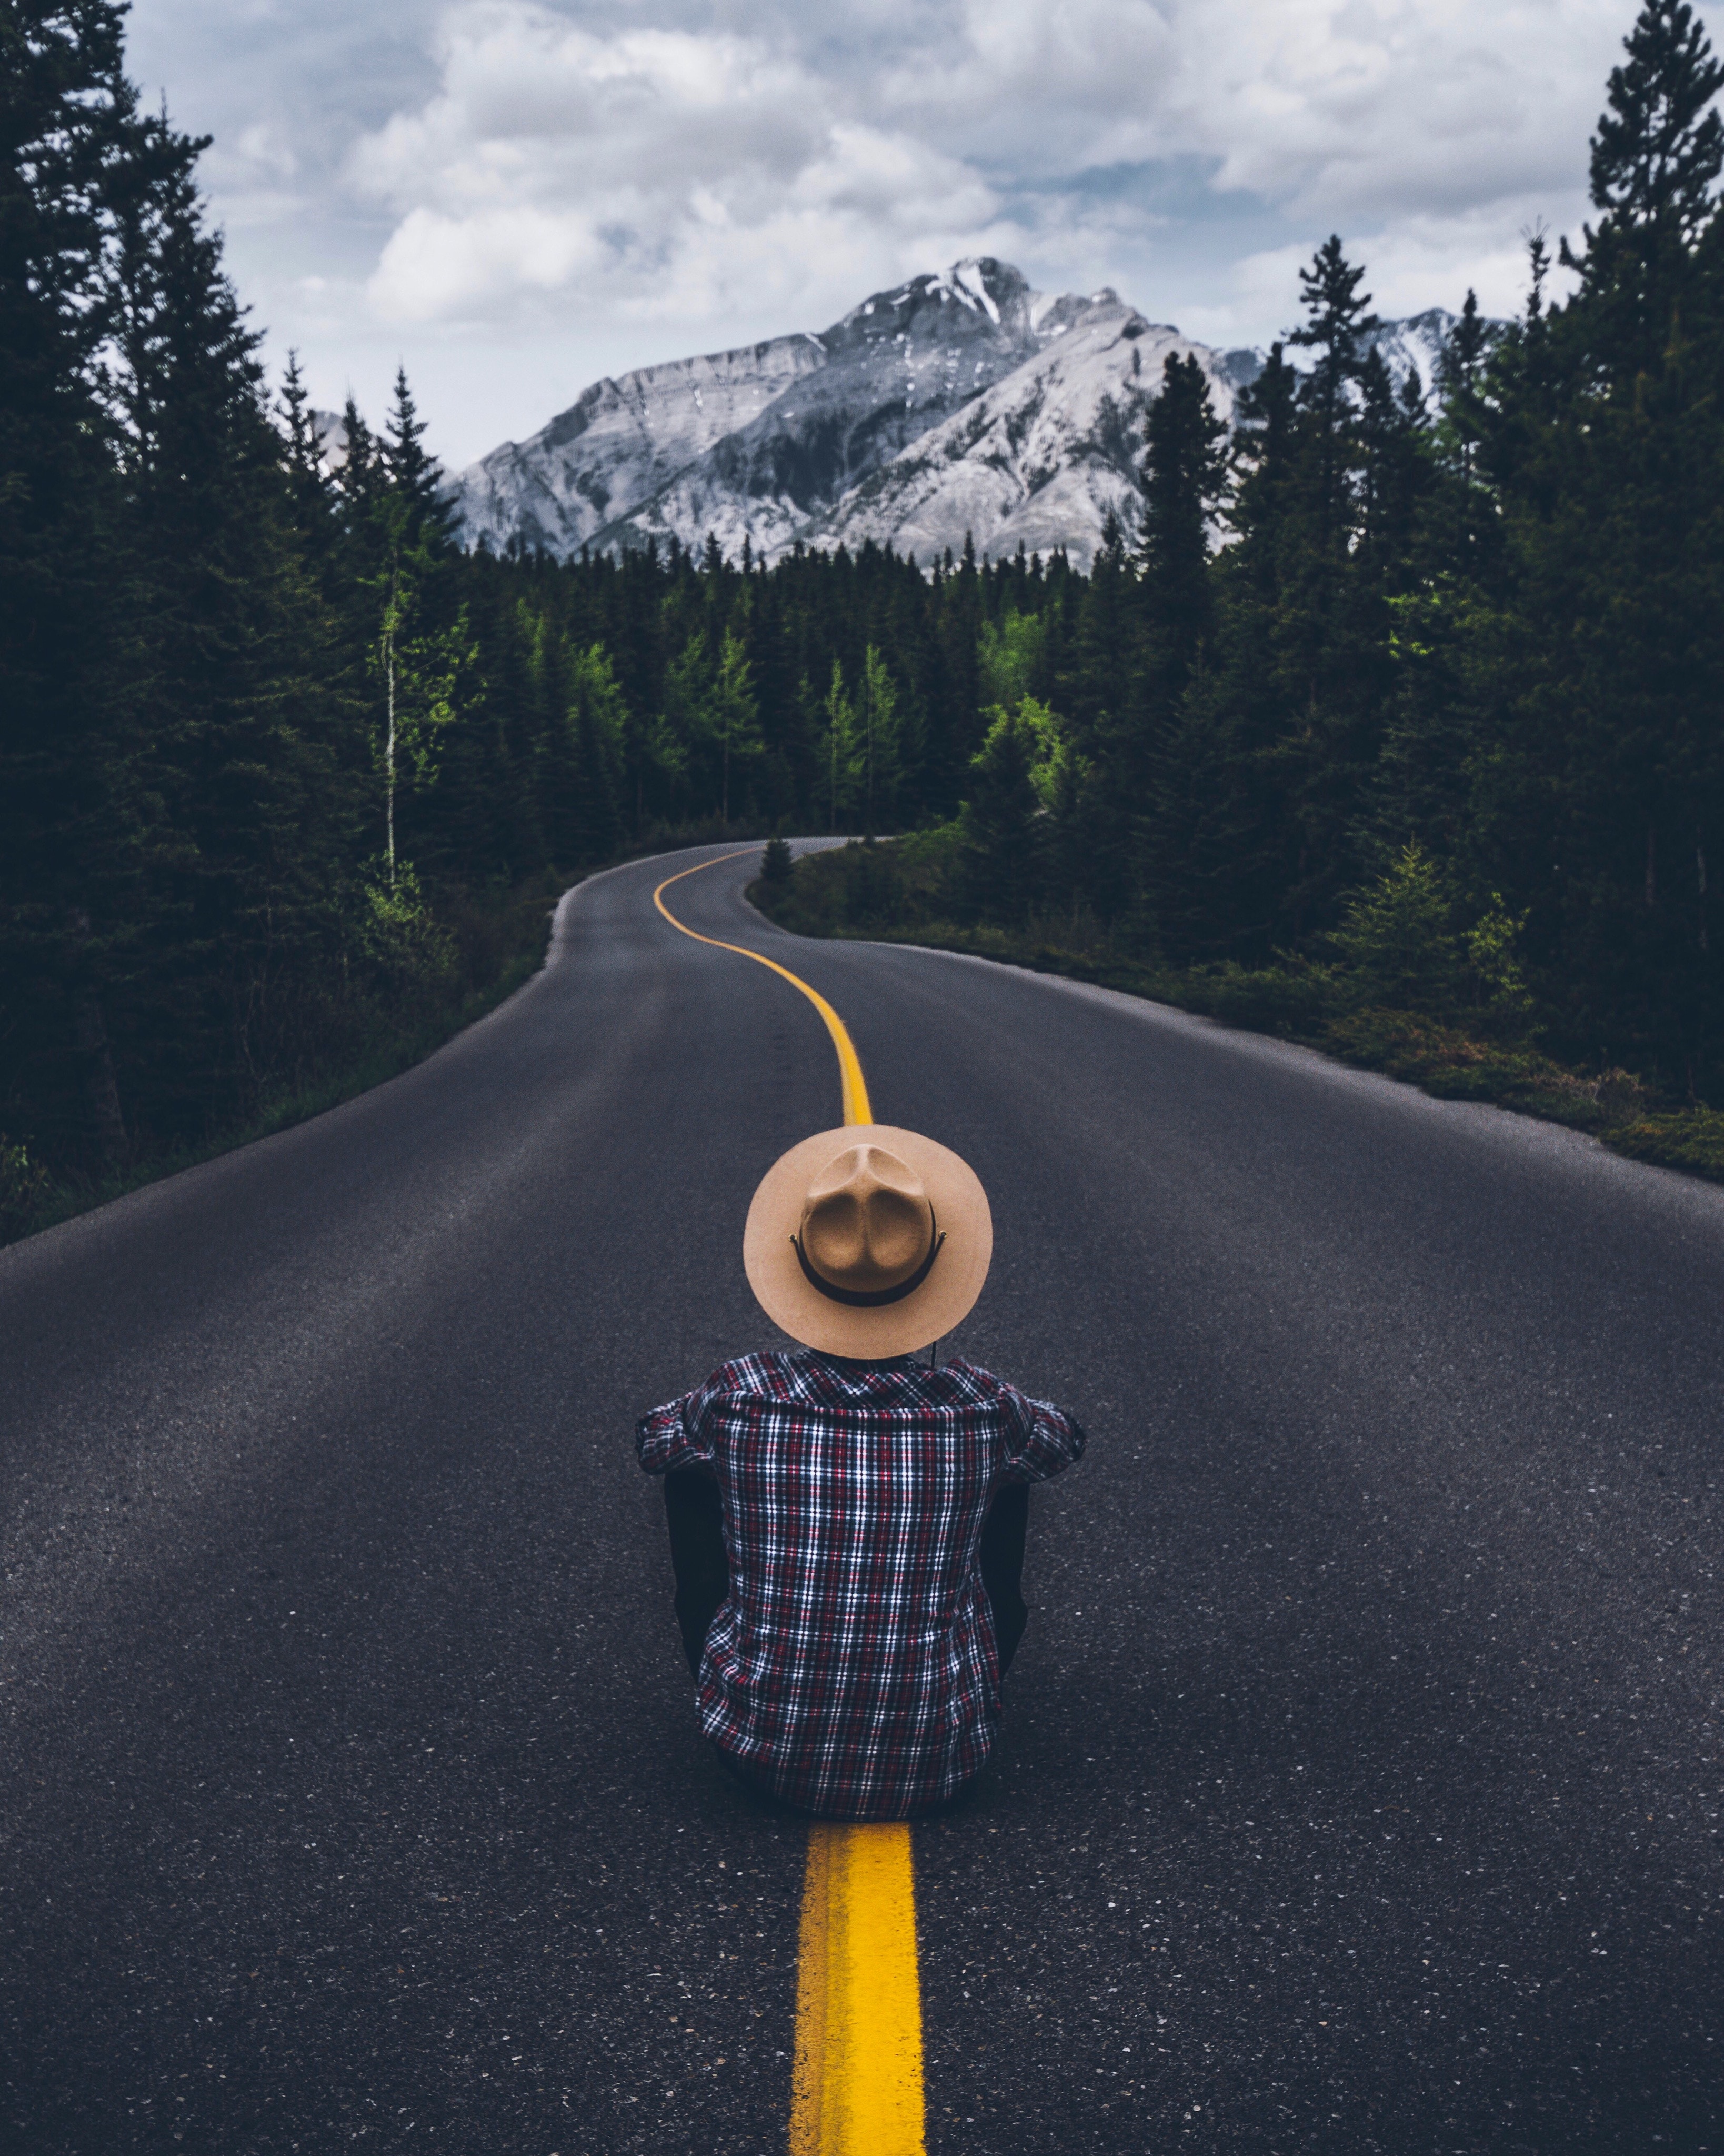
landscape, tree, nature, path, mountain, plant, sky, road, car, highway, mountain range, asphalt, recreation, lane, road trip, infrastructure, mountain pass, road surface, mode of transport